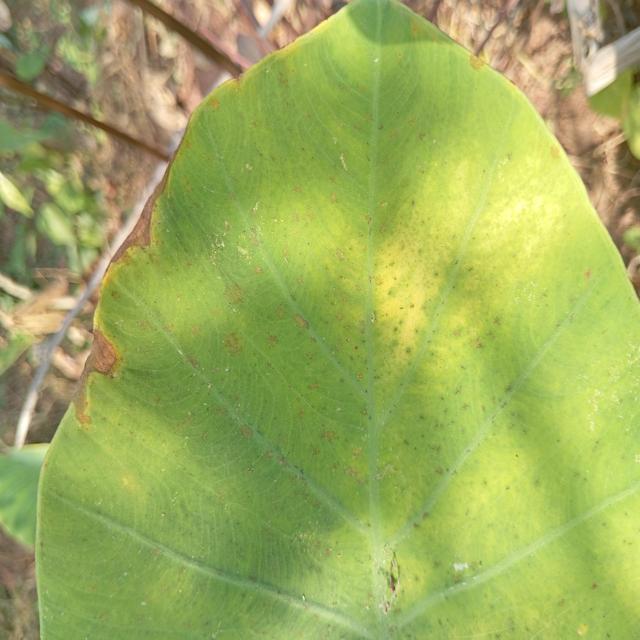
Label: Mid_Blight